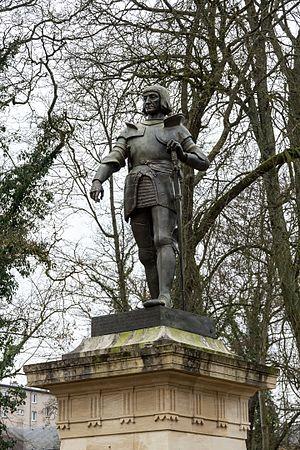
Ville de Charleville-Mézières dans les Ardennes Françaises — Sculpture de Pierre Terrail de Bayard, plus connu sous le nom de Bayard ou du chevalier Bayard réalisée par Aristide Croisy 1840-1899 Sculpture TitleBayardArtistAristide-Onésime CroisyDate1895